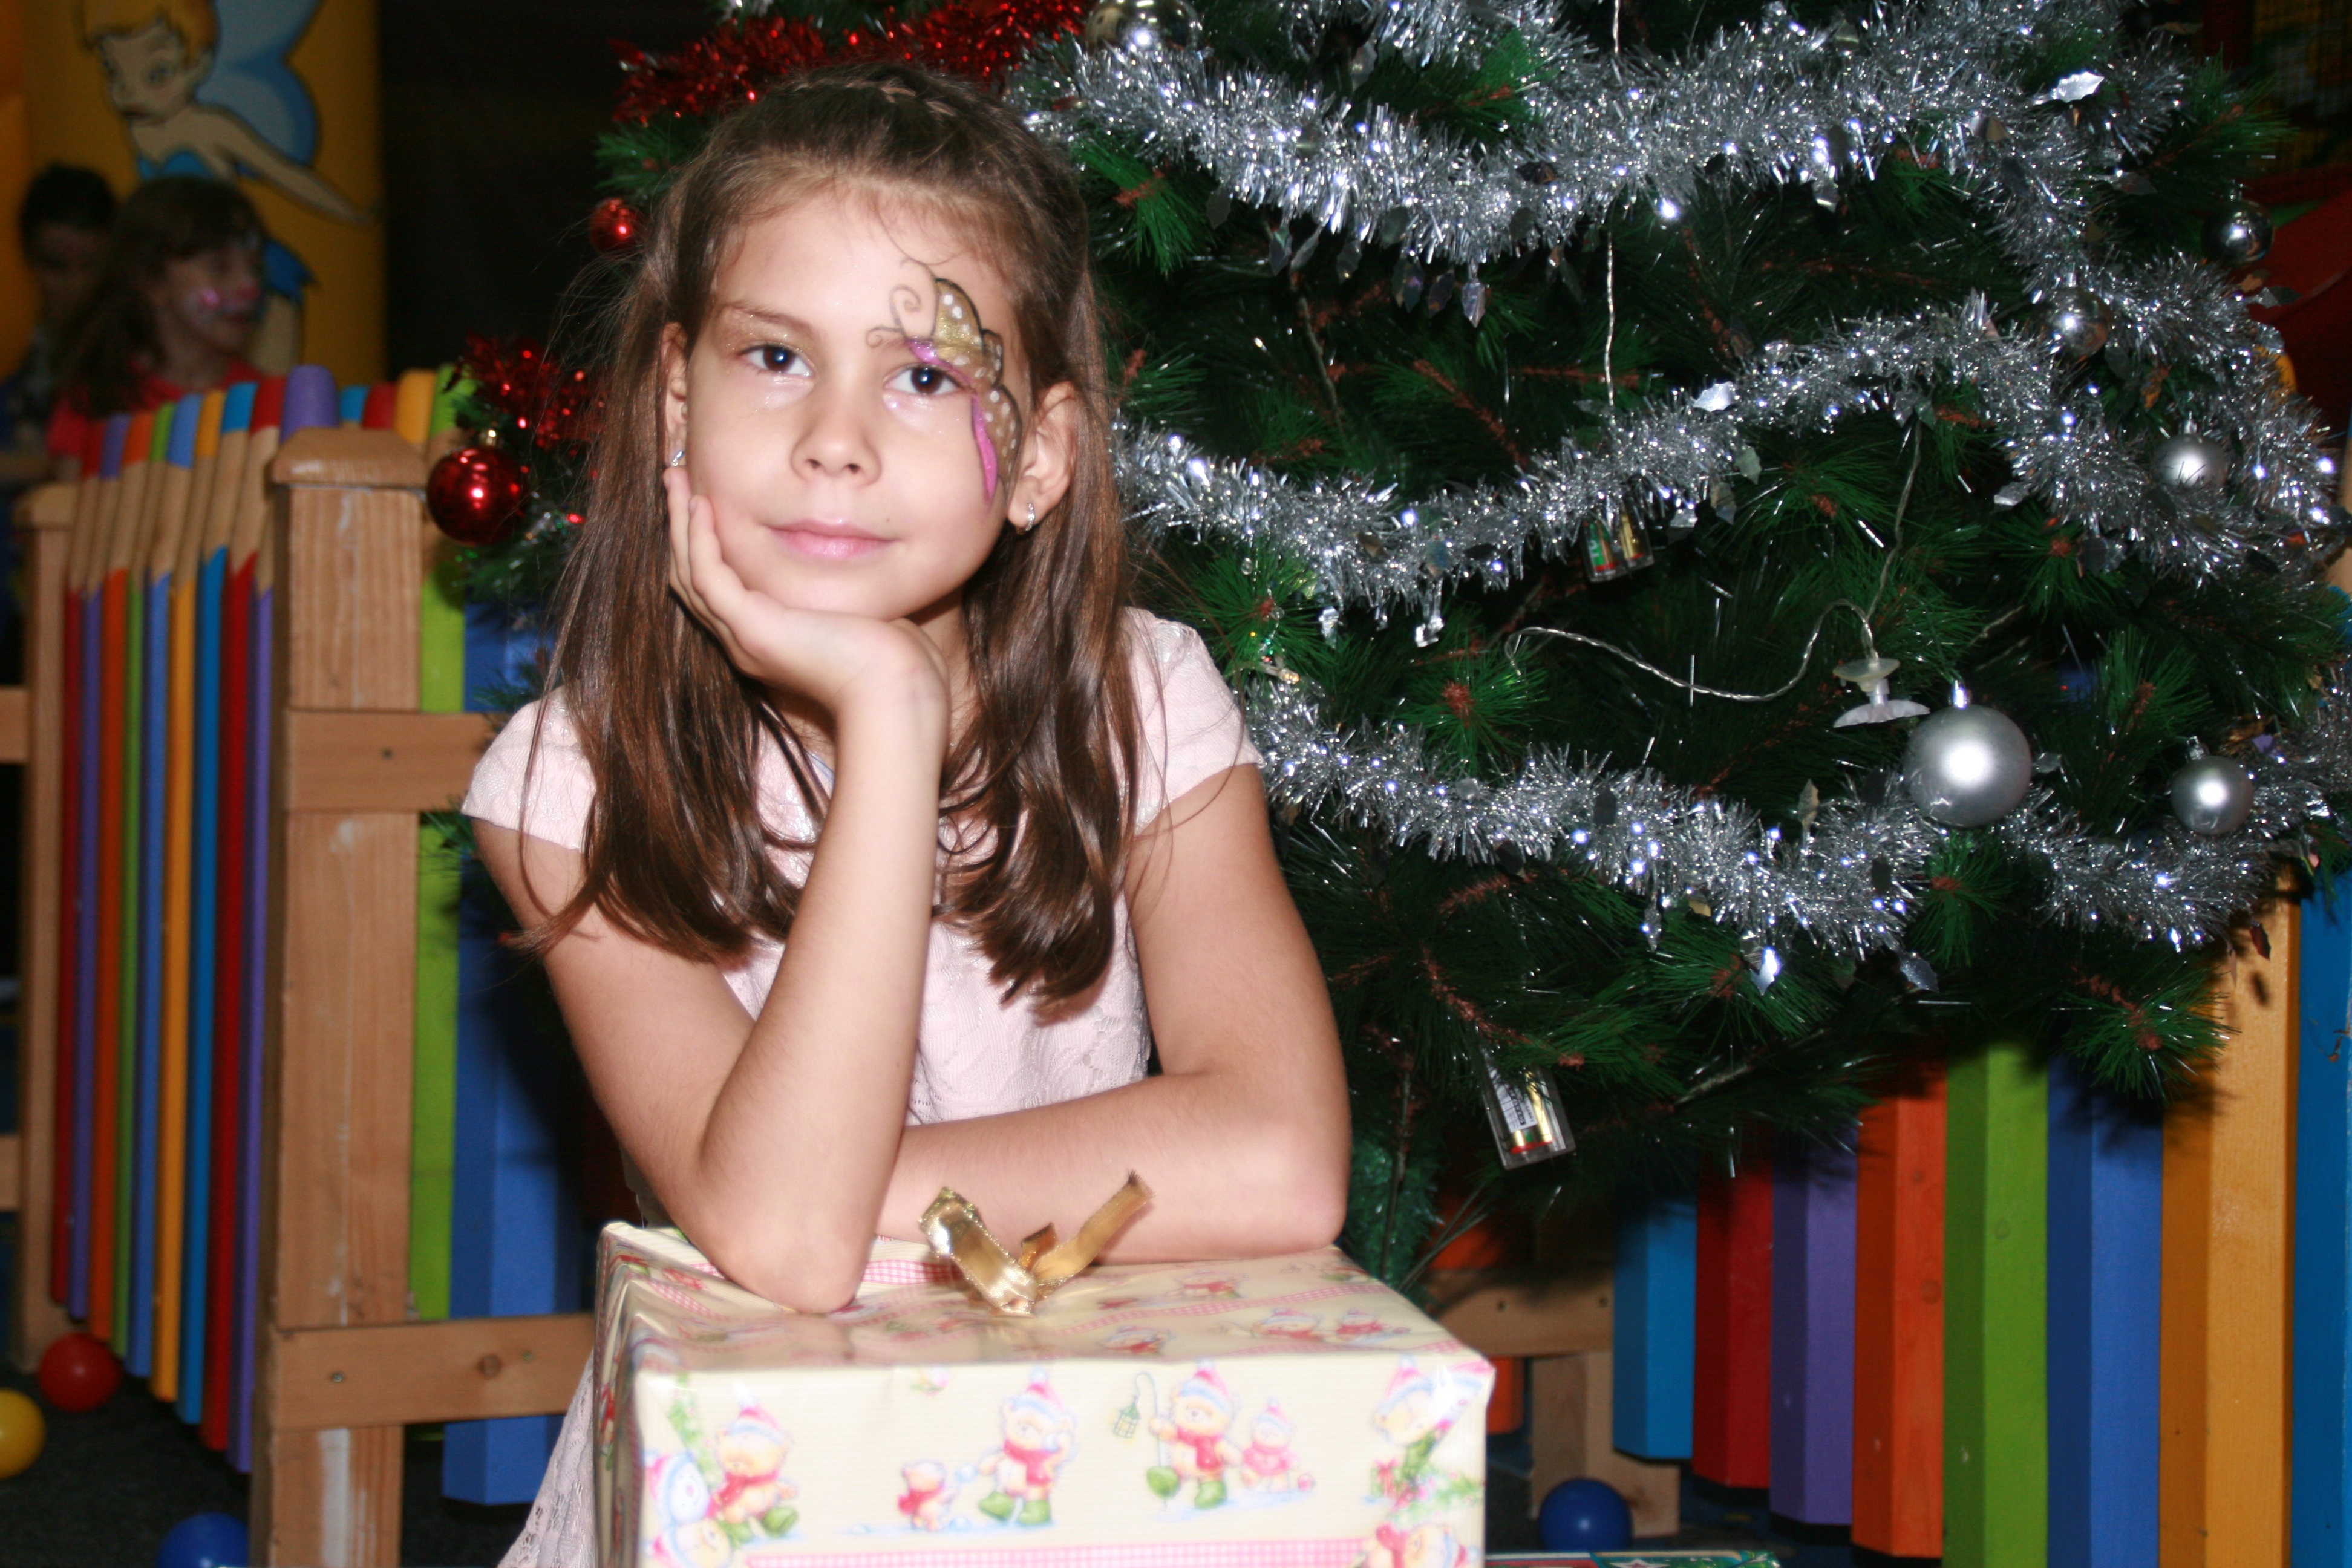
girl, gift, holiday, christmas, christmas tree, holidays, party, event